2023 Scottish Open (snooker)

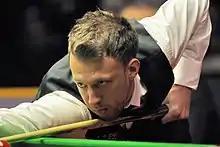
Judd Trump (pictured) was defeated 24 by Zhang Anda in the last 64.

The last-64 matches were played from 11 to 13 December. Martin Gould withdrew from the tournament, and his opponent Zhou Yuelong received a walkover. Zhang Anda defeated fourth seed Trump 42. Brecel beat Cahill 43, and Aaron Hill defeated 13th seed Lisowski 41. Liu Hongyu and Lyu Haotian whitewashed their respective opponents Zak Surety and Jackson Page 40. He Guoqiang won the first frame against Higgins after needing two , but Higgins took the next four frames to win 41. Higgins attempted a maximum break in frame three, but missed the ninth to end the break at 65. Higgins described some of his shots "amateurish" and "pathetic", commenting: "[I was] poor, really poor. I'm just lucky he didn't put me under any pressure really because I was all over the place."